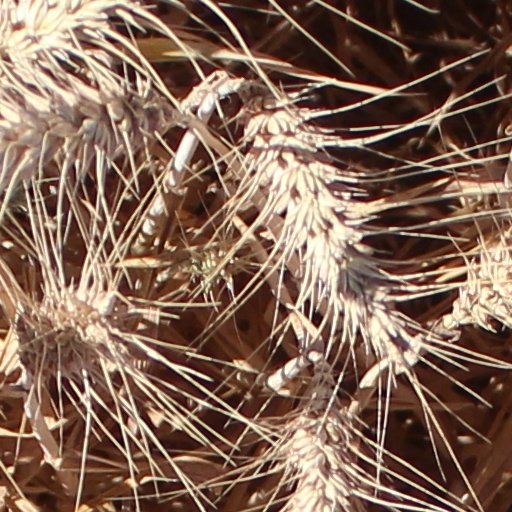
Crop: wheat